Arno Brok

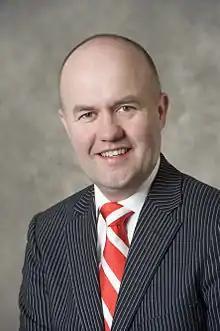
Arno Brok in 2011

Arnoud Adrianus Maria "Arno" Brok (born 29 July 1968) is a Dutch politician serving as the King's Commissioner of Friesland since 2017. A member of the People's Party for Freedom and Democracy (VVD), he previously served as Mayor of Sneek from 2003 to 2010 and Mayor of Dordrecht from 2010 until 2017.